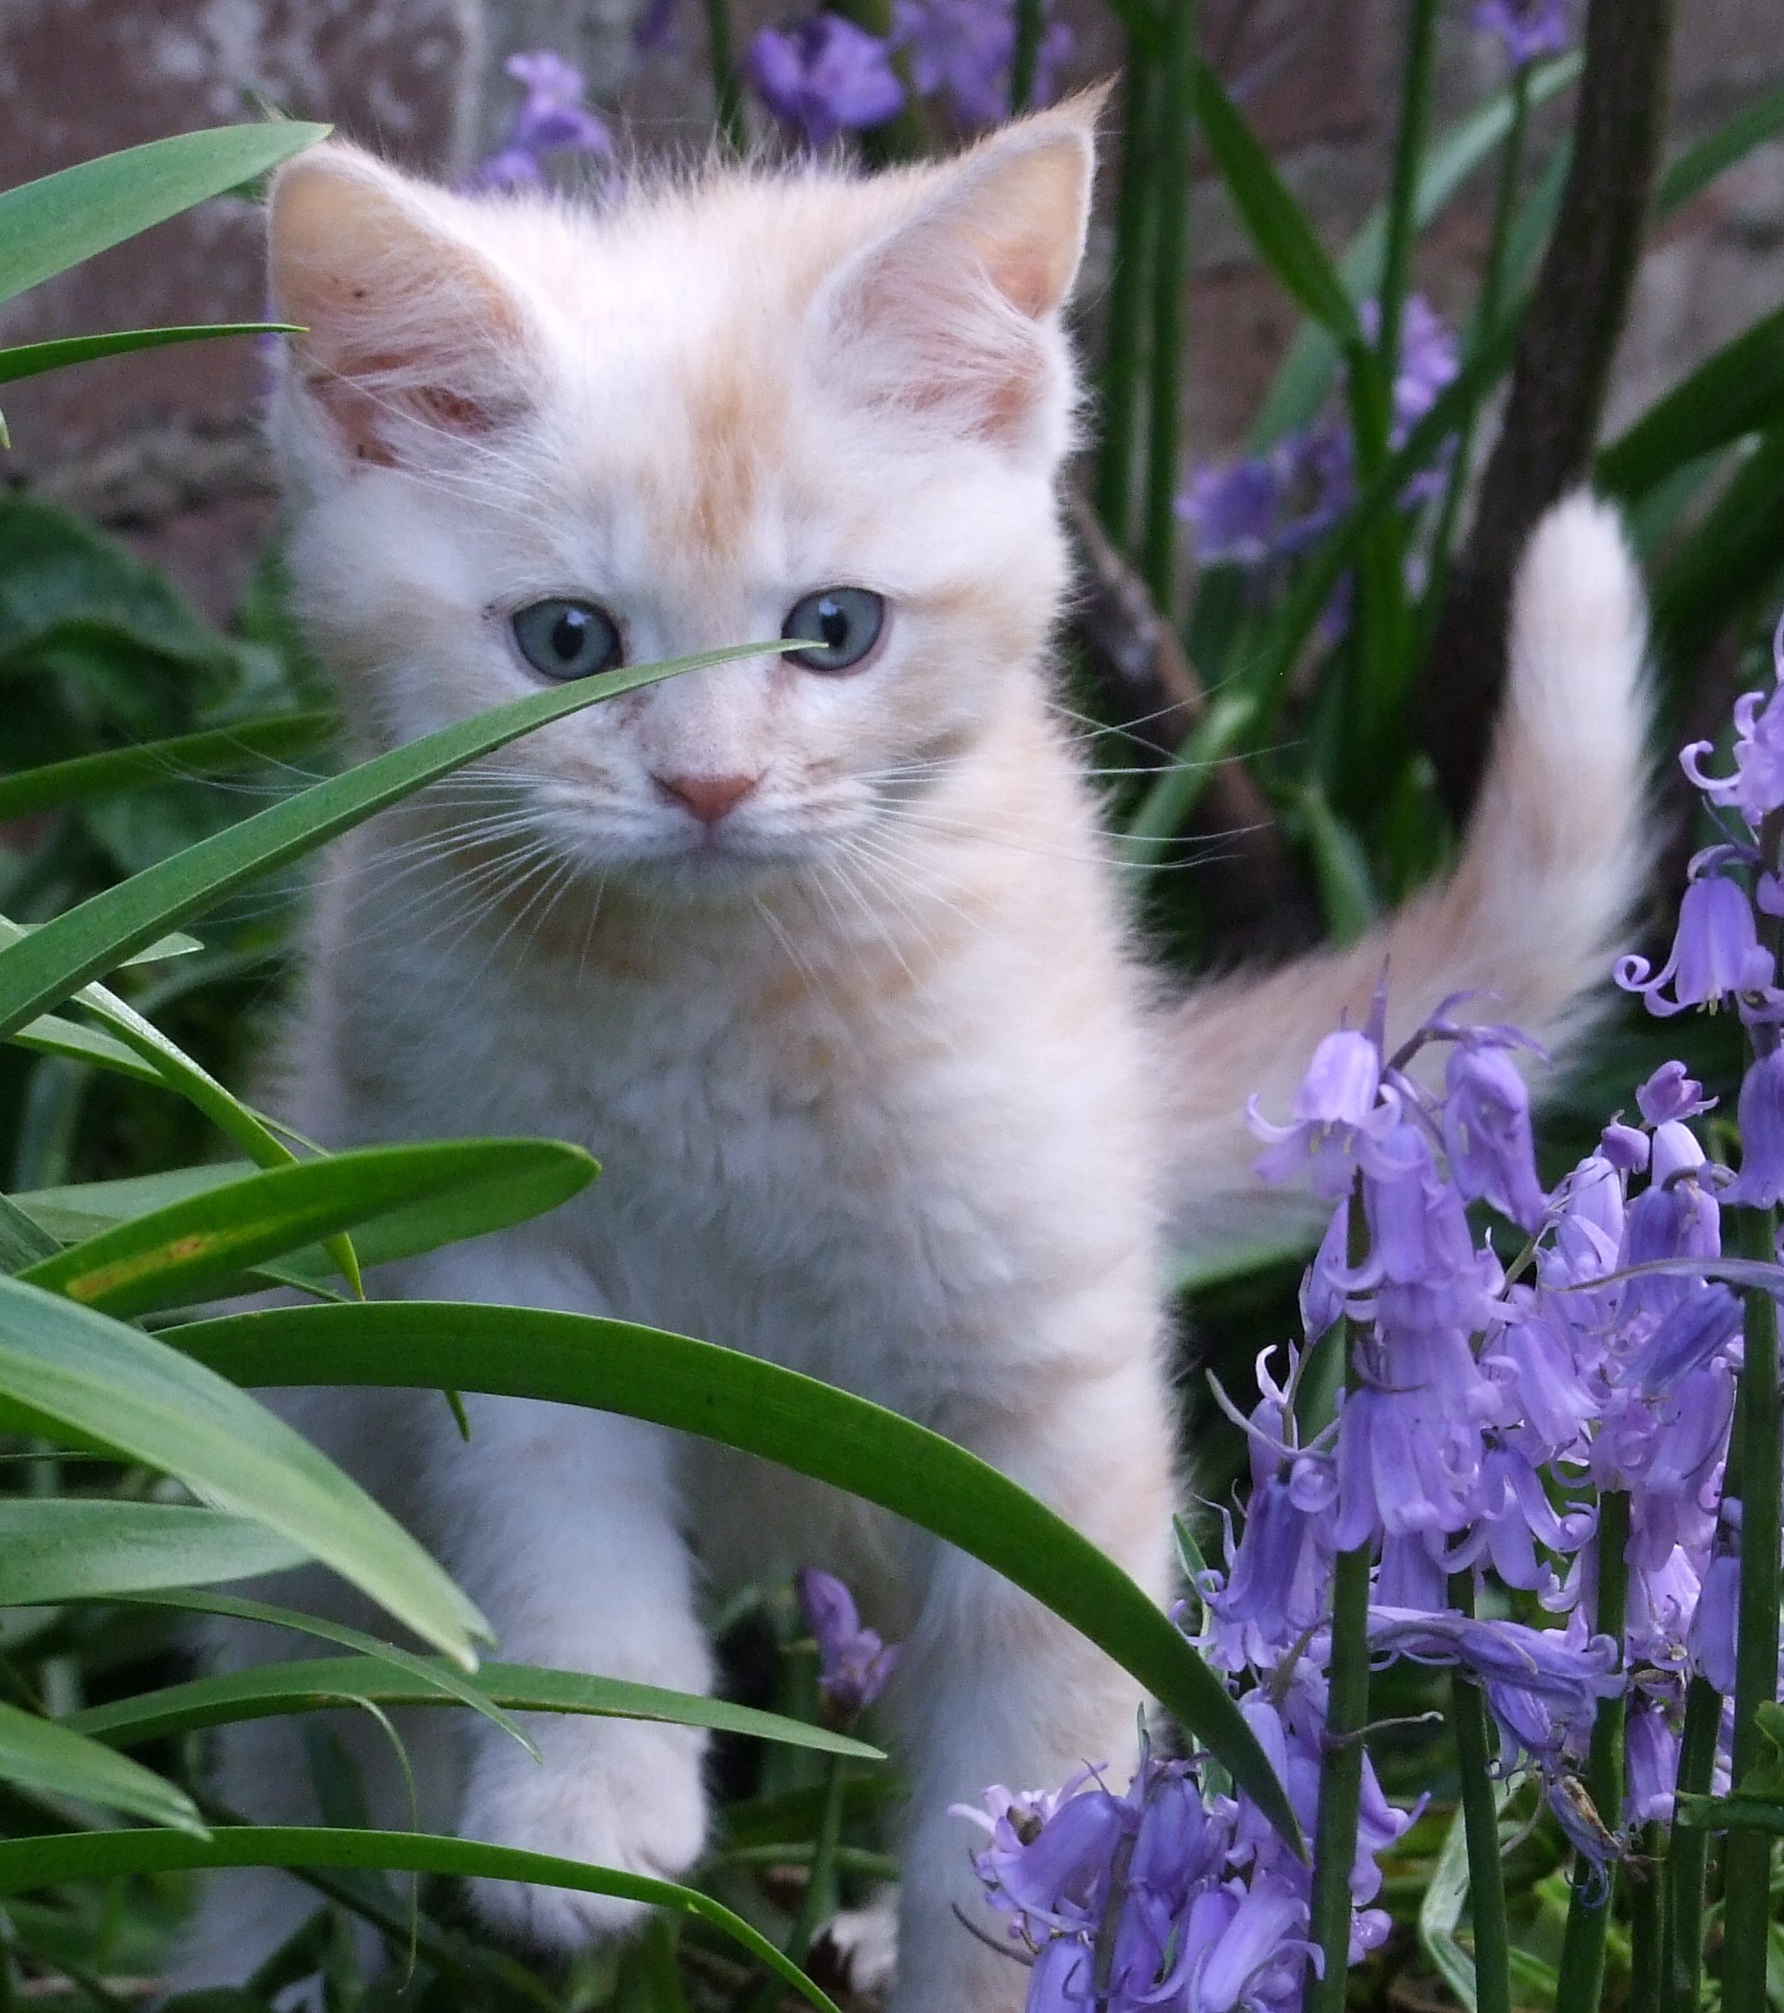
grass, sweet, flower, animal, cute, pet, portrait, kitten, cat, small, mammal, fauna, whiskers, vertebrate, small to medium sized cats, cat like mammal